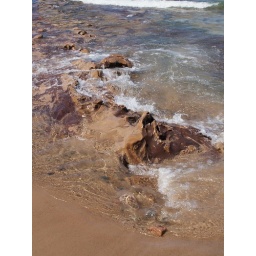
Cruel rocks along this coast claimed many a wooden shipwreck in the 19th century.